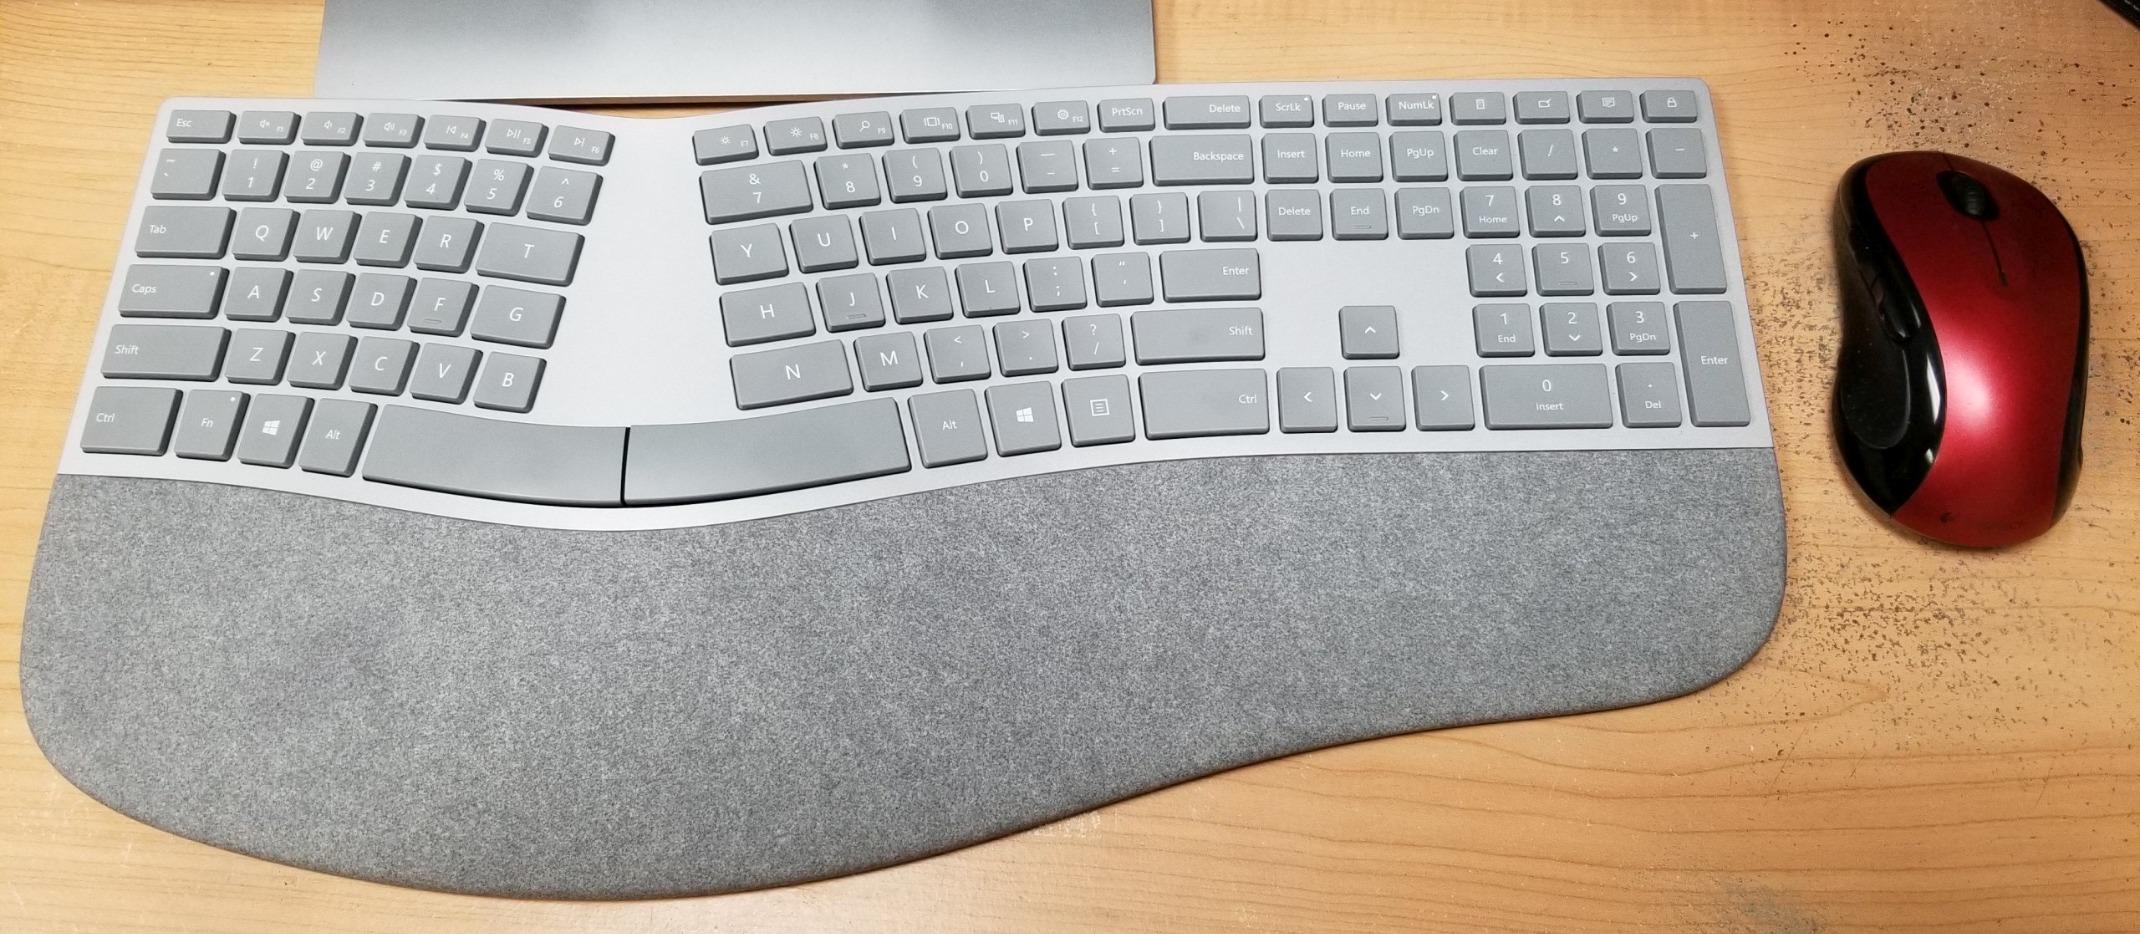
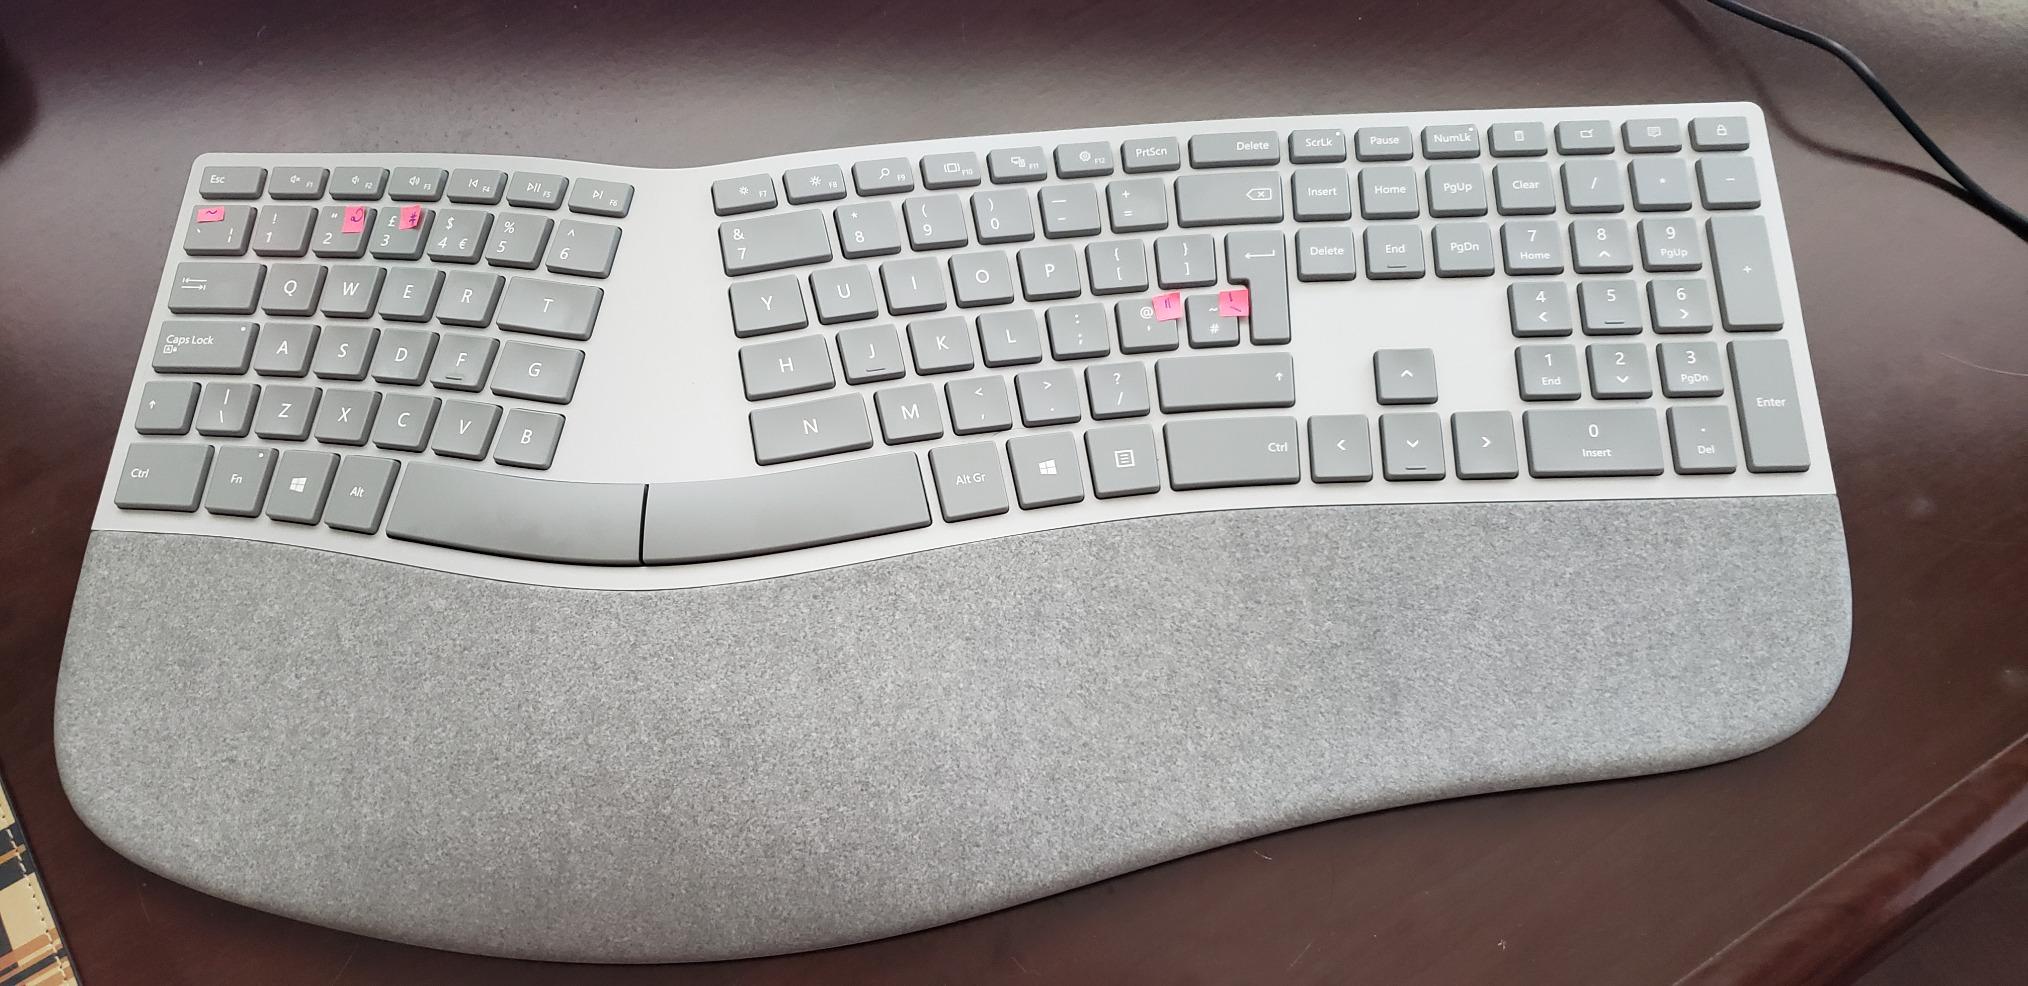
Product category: keyboard
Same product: yes